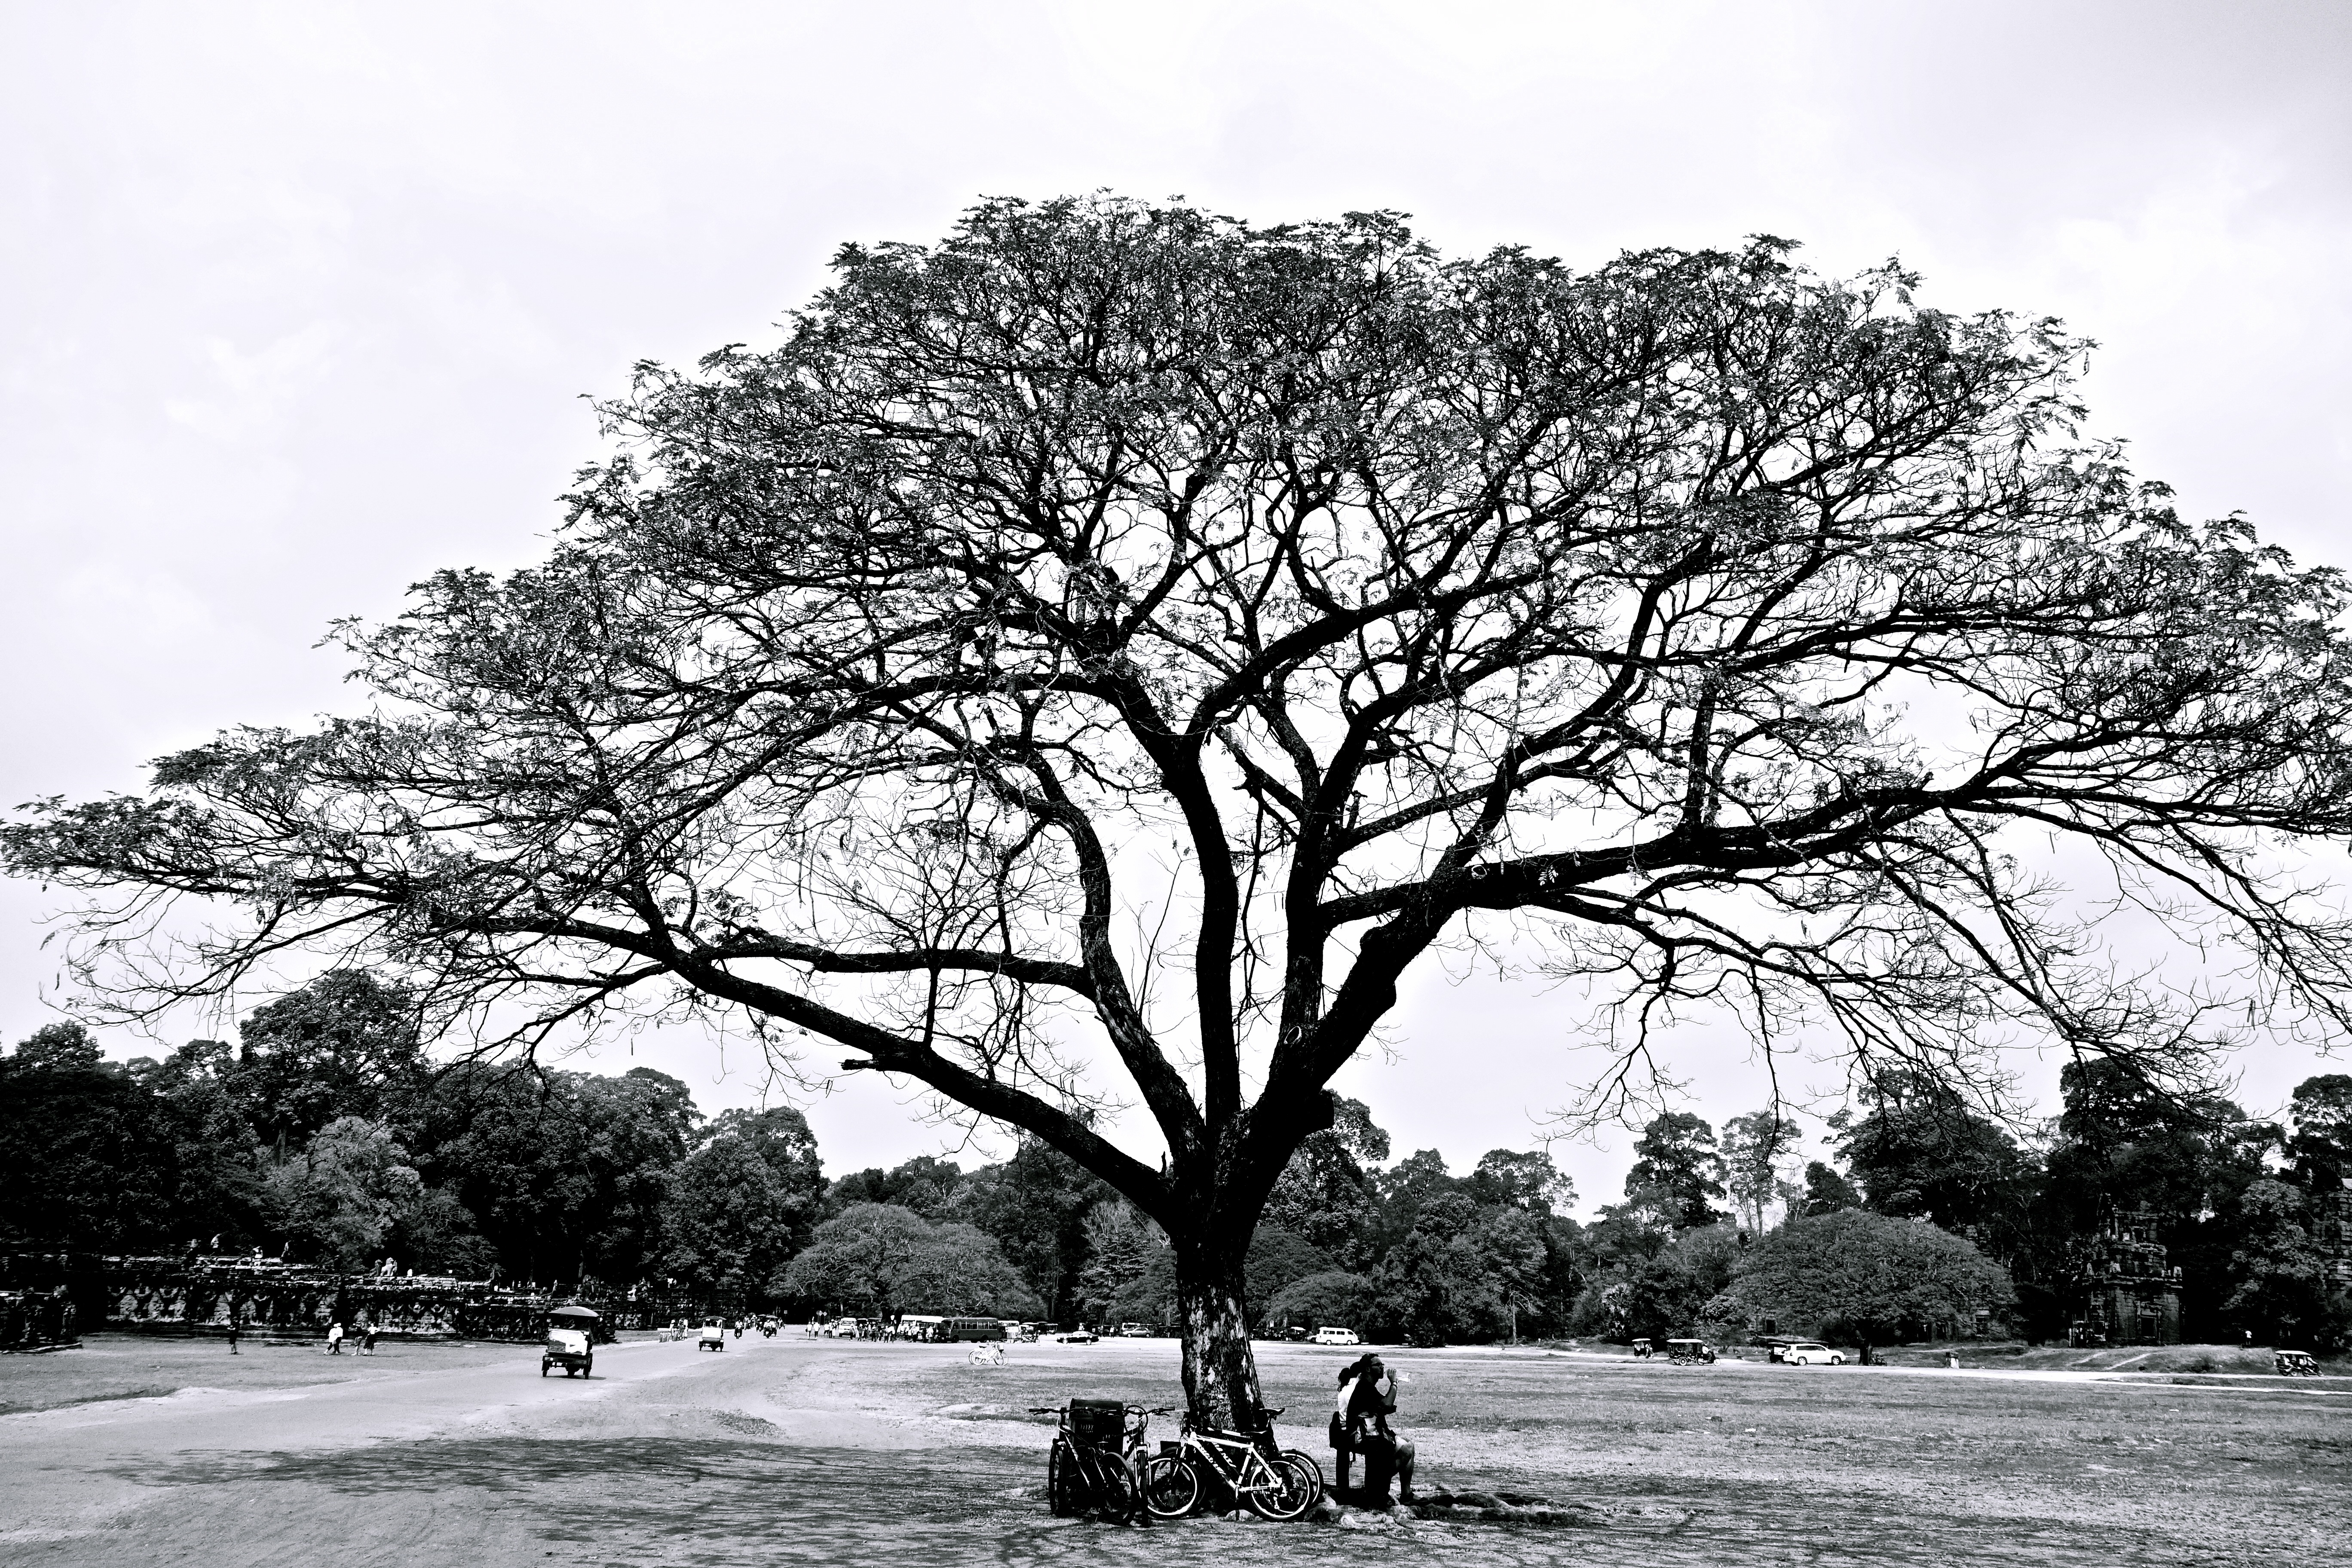
tree, branch, snow, winter, black and white, plant, flower, weather, monochrome, season, monochrome photography, woody plant